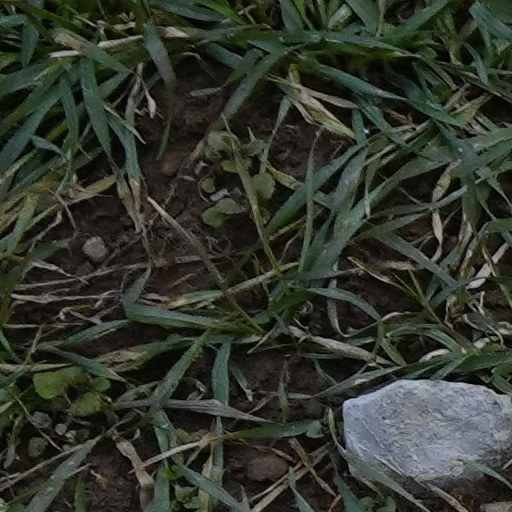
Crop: wheat